Supinder Wraich

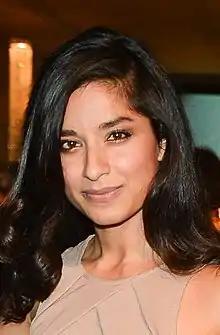

Supinder Wraich is an Indian-born Canadian actress. For her starring roles in the web series "Guidestones", she won the Canadian Screen Award for Performance in a Program or Series Produced for Digital Media at the 3rd Canadian Screen Awards, "The 410," and Allegiance, playing a rookie police officer in Surrey, BC.